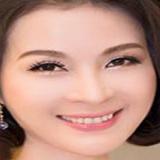
diễn viên Thanh Mai